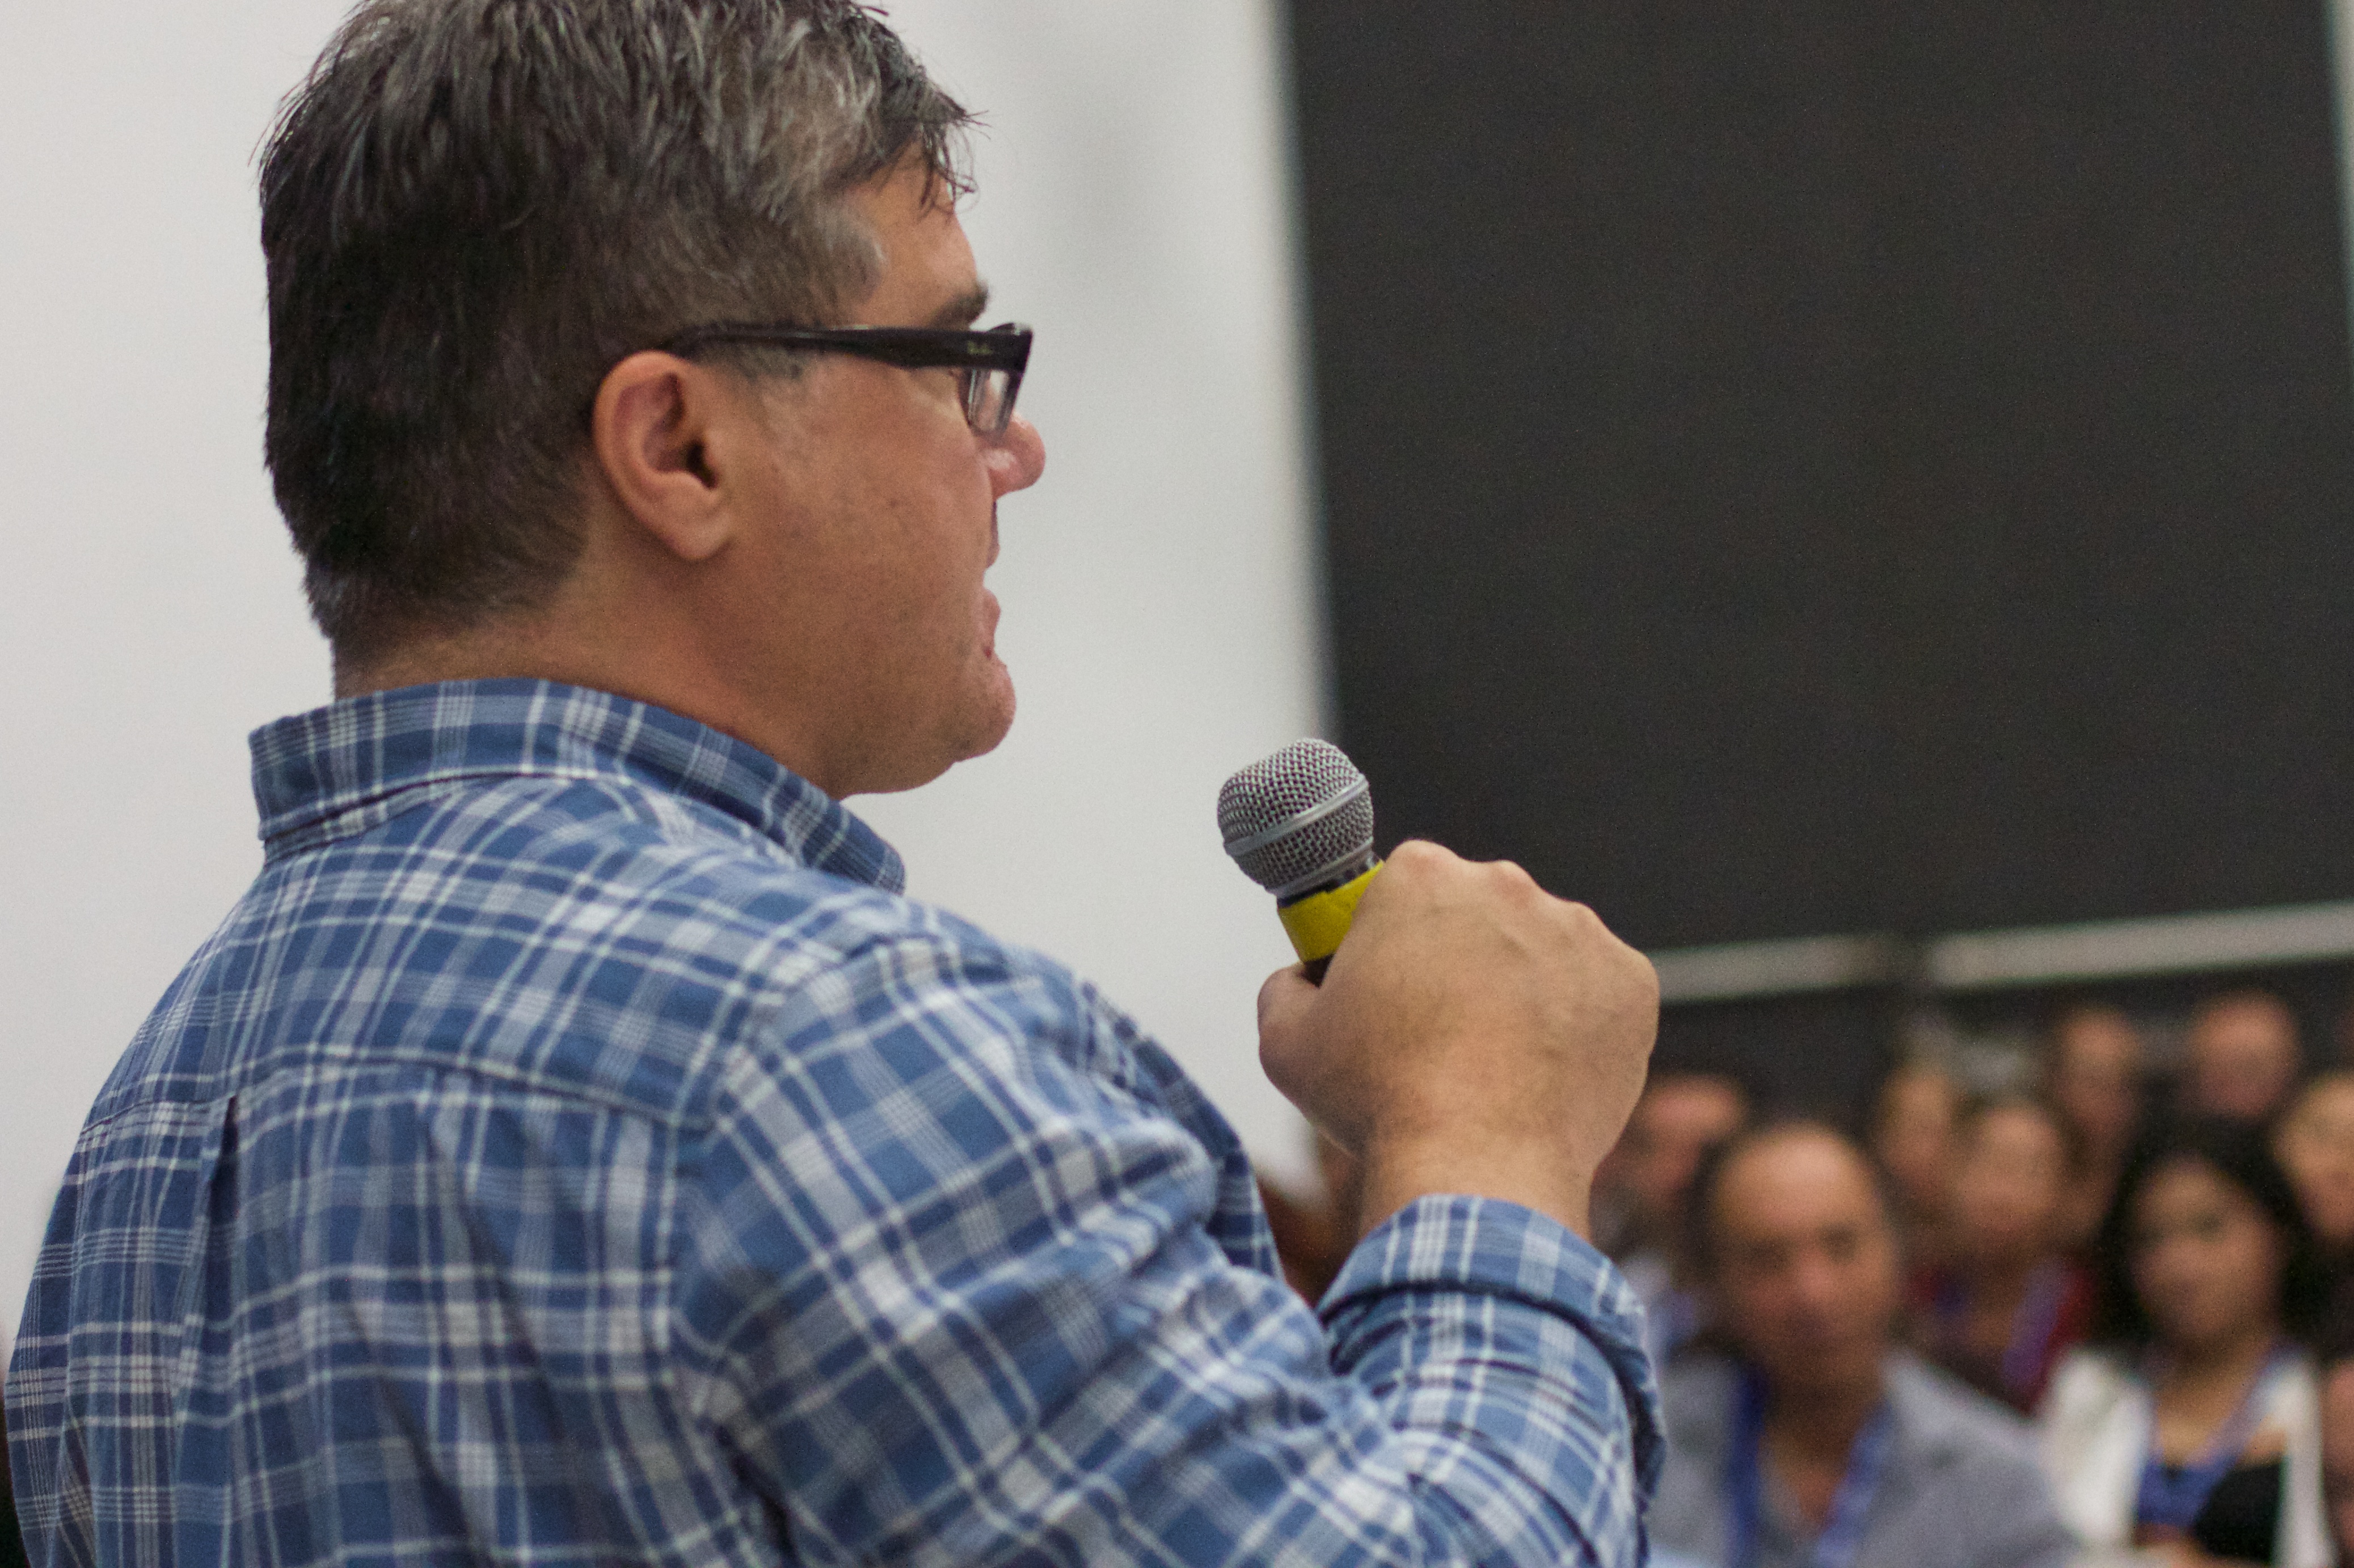
person, udgagora